Folk art of the United States

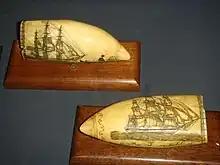
A set of two scrimshaws created by Nantucket whaler Edward Burdett

Textile arts have historically been one of the most common forms of folk art, as spinning and weaving were daily necessities. Common types of textile art include quilting, coverlets, and many others. Textile arts were (and to a certain extent still are) predominantly done by women, for function, enjoyment, and for extra income. They would use local home-grown flax and cotton as materials, and colored their fabrics with either natural or store-bought dyes. Coverlet weaving (called 'mountain coverlets' in Appalachia) was a particularly prized craft, as it took the most effort and skill and was most able to express the weaver's personality and creativity.